Milwaukee Road 1004

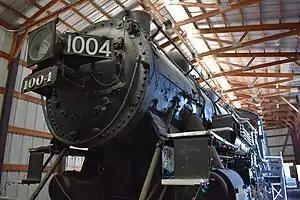
Milwaukee Road 1004 in Austin, MN

Milwaukee Road 1004 is a preserved 4-6-0 steam locomotive built by Baldwin Locomotive Works in September 1901 as a class B4 four-cylinder Vauclain compound locomotive for the Milwaukee Road who numbered it 385.